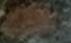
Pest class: english_grain_aphid